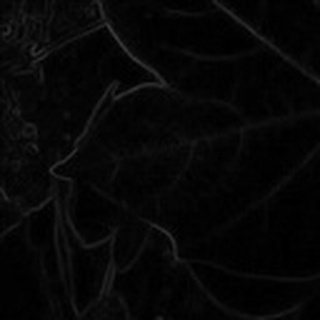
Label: healthy_cotton